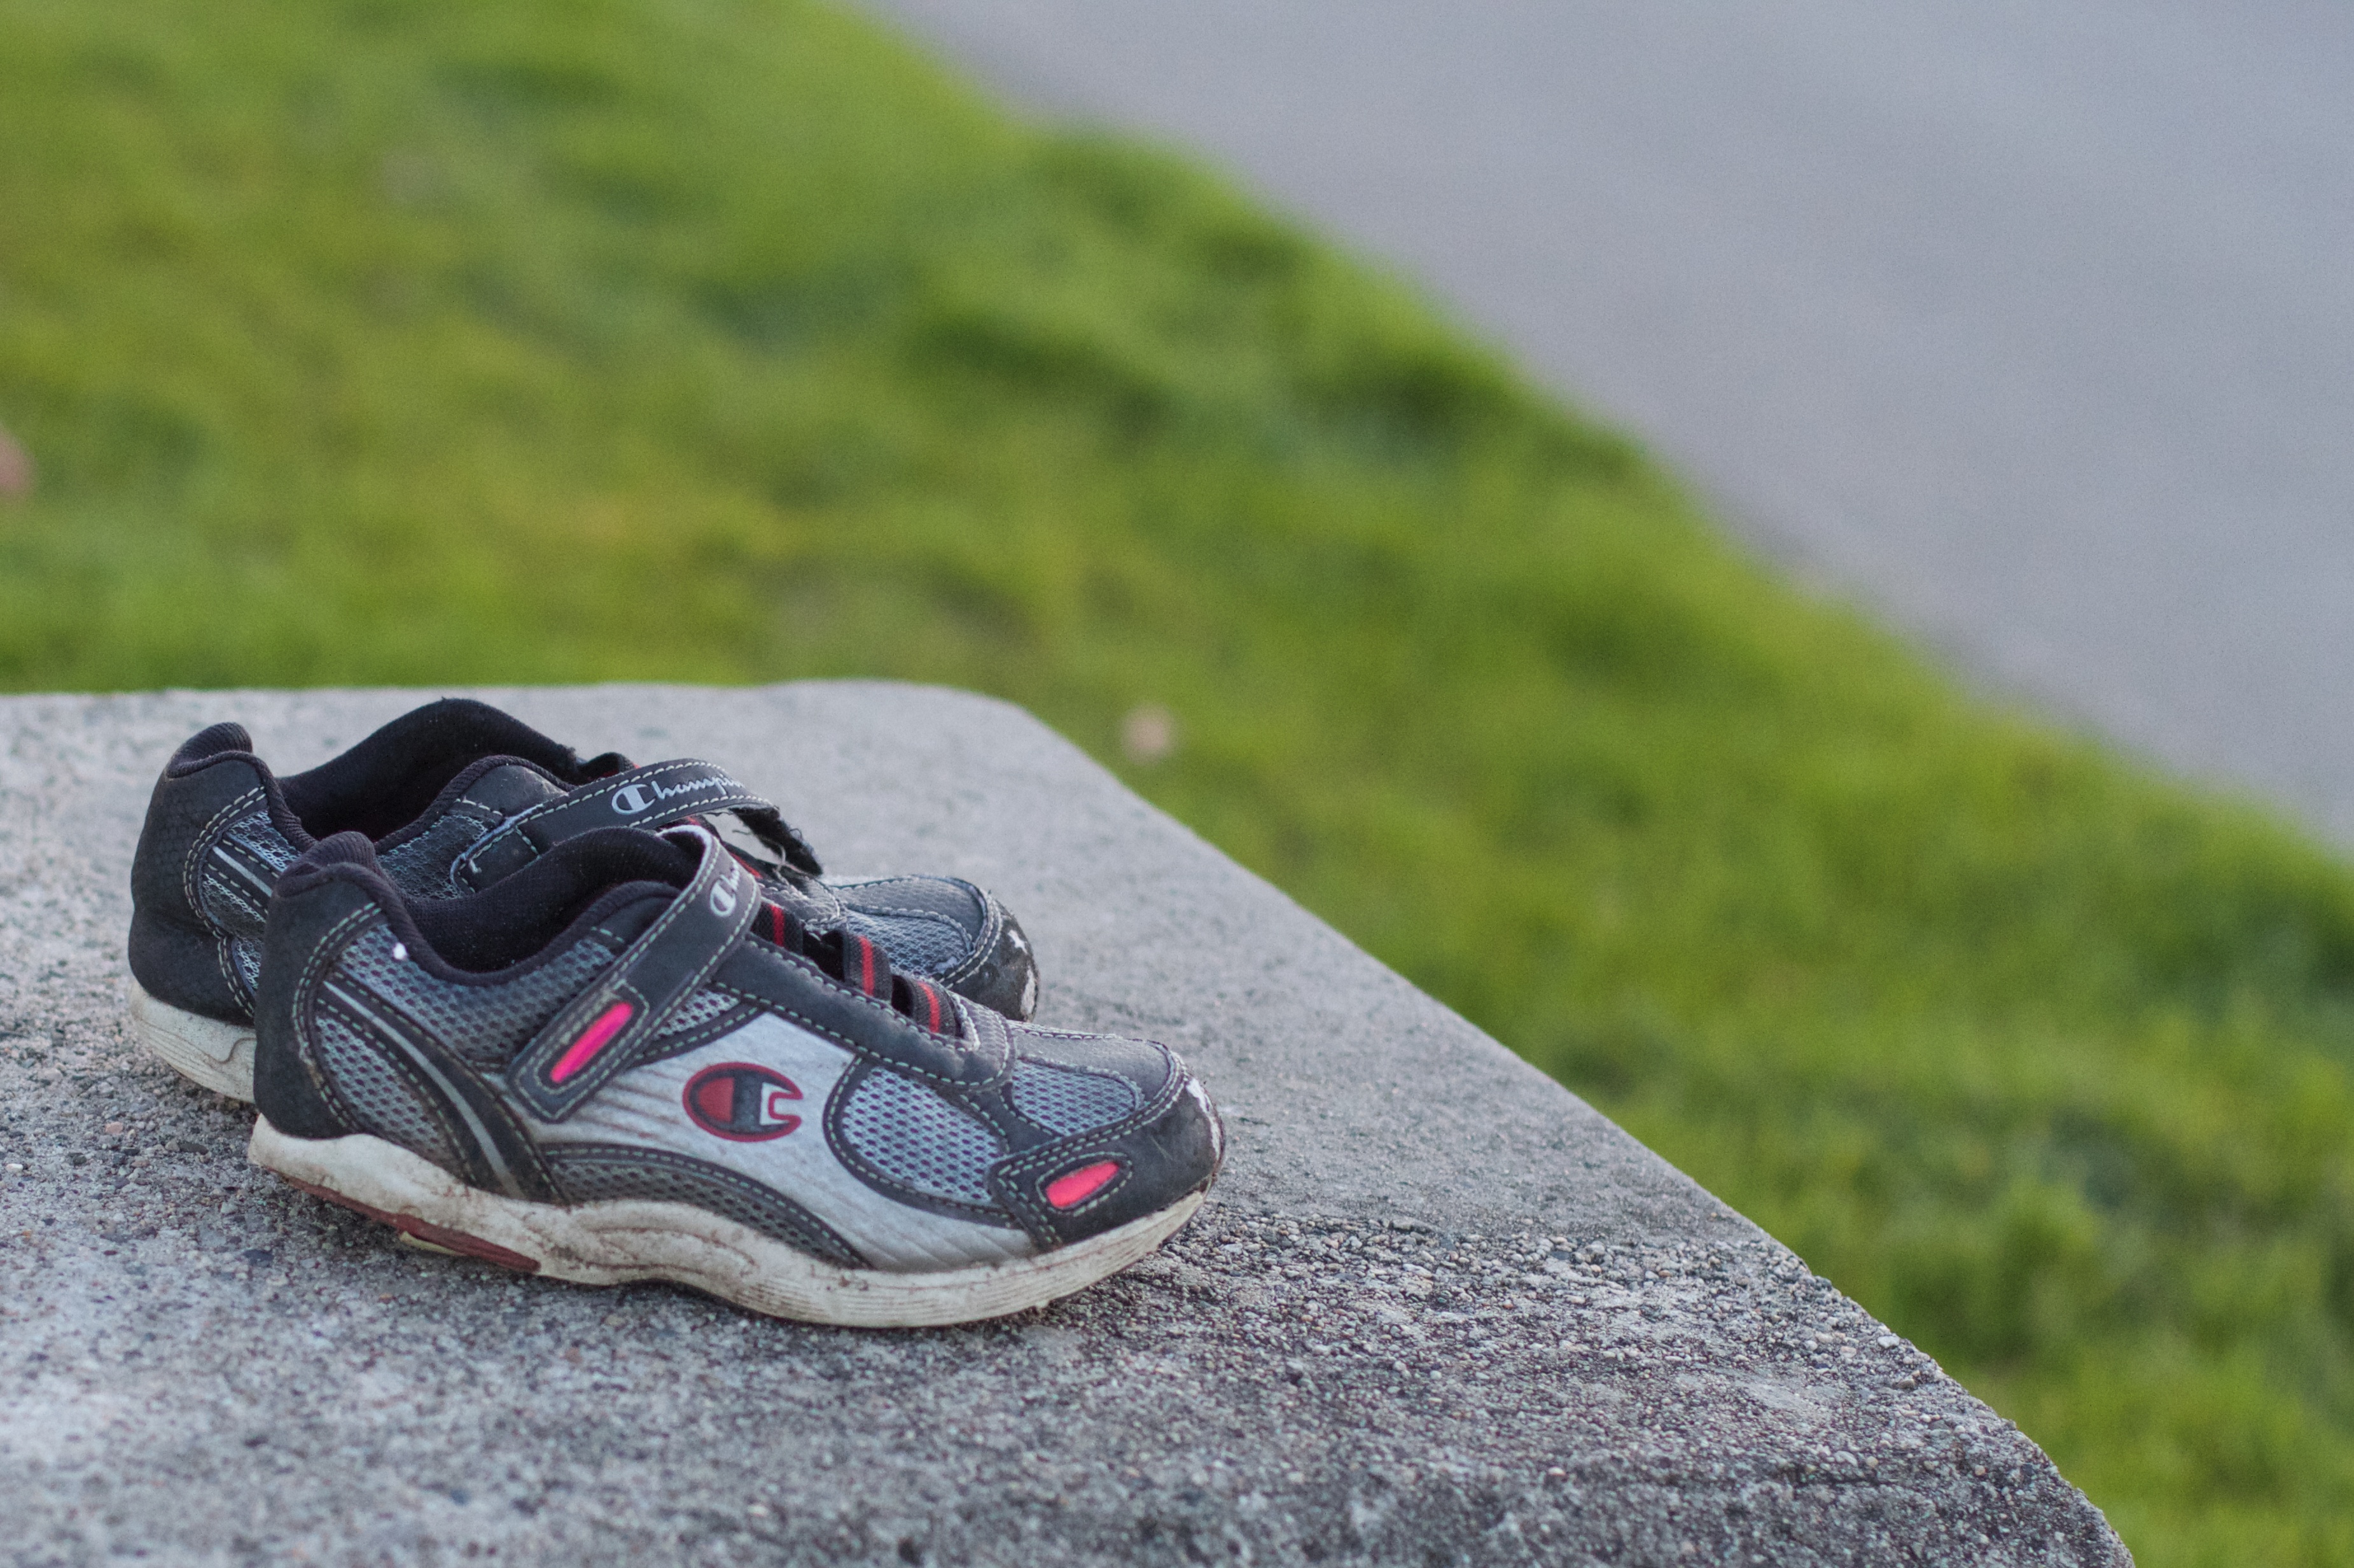
shoe, green, sneakers, footwear, outdoor shoe